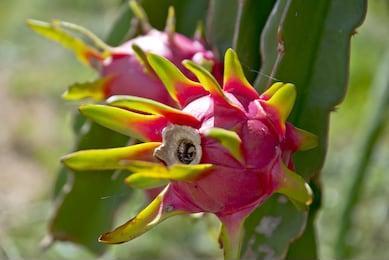
Label: Dragonfruit